Kinno Station

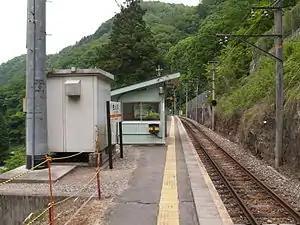
Kinno Station in 2010

is a railway station on the Iida Line in the city of Iida, Nagano Prefecture, Japan, operated by Central Japan Railway Company (JR Central).